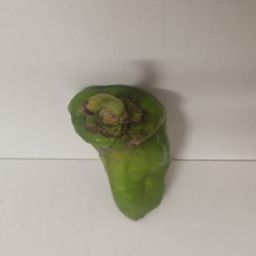
Crop: New Mexico Green Chile
Quality: Old